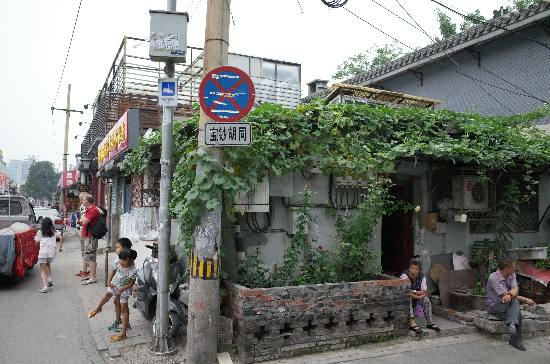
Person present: Yes